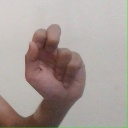
अक्षर: ढ